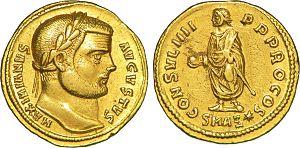
Maximien Hercule, Imperator Caesar Marcus Aurelius Valerius Maximianus Herculius Pius Felix Invictus Augustus en latin, communément appelé est César, avec le titre de Nobilissimus Caesar, à partir de juillet 285 et Auguste à partir du 1ᵉʳ avril 286 jusqu'au 1ᵉʳ mai 305. Il partage ce dernier titre avec son coempereur et supérieur, Dioclétien, dont l'esprit politique complète la force au combat de Maximien. Maximien établit sa résidence à Trèves mais passe la plupart de son temps en campagne. À la fin de l'été 285, il supprime la menace des rebelles bagaudes en Gaule. De 285 jusqu'en 288, il combat les tribus germaniques le long de la frontière rhénane. De concert avec Dioclétien, il conduit une importante politique de la terre brûlée à l'intérieur du territoire des tribus alémaniques en 288, soulageant temporairement les provinces rhénanes de la menace d'une invasion germanique.